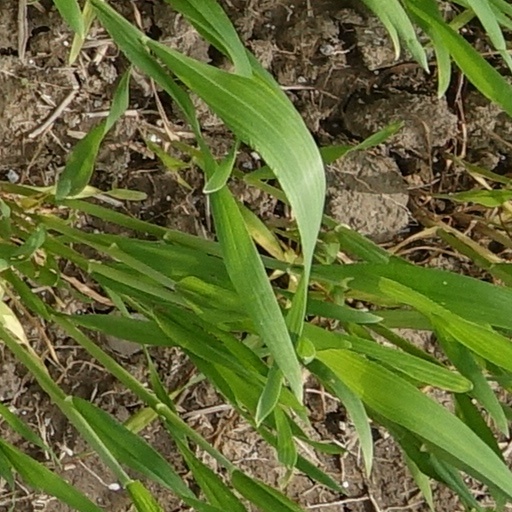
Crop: wheat